Mamudpur

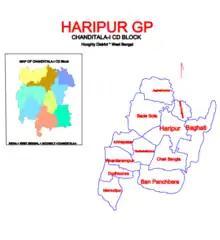
Map of Haripur GP

As per 2011 Census of India, Mamudpur had a population of 1,522, of which 731 (48%) were males and 791 (52%) females. Population below 6 years was 172. The number of literates in Mamudpur was 1,159 (85.85% of the population over 6 years).